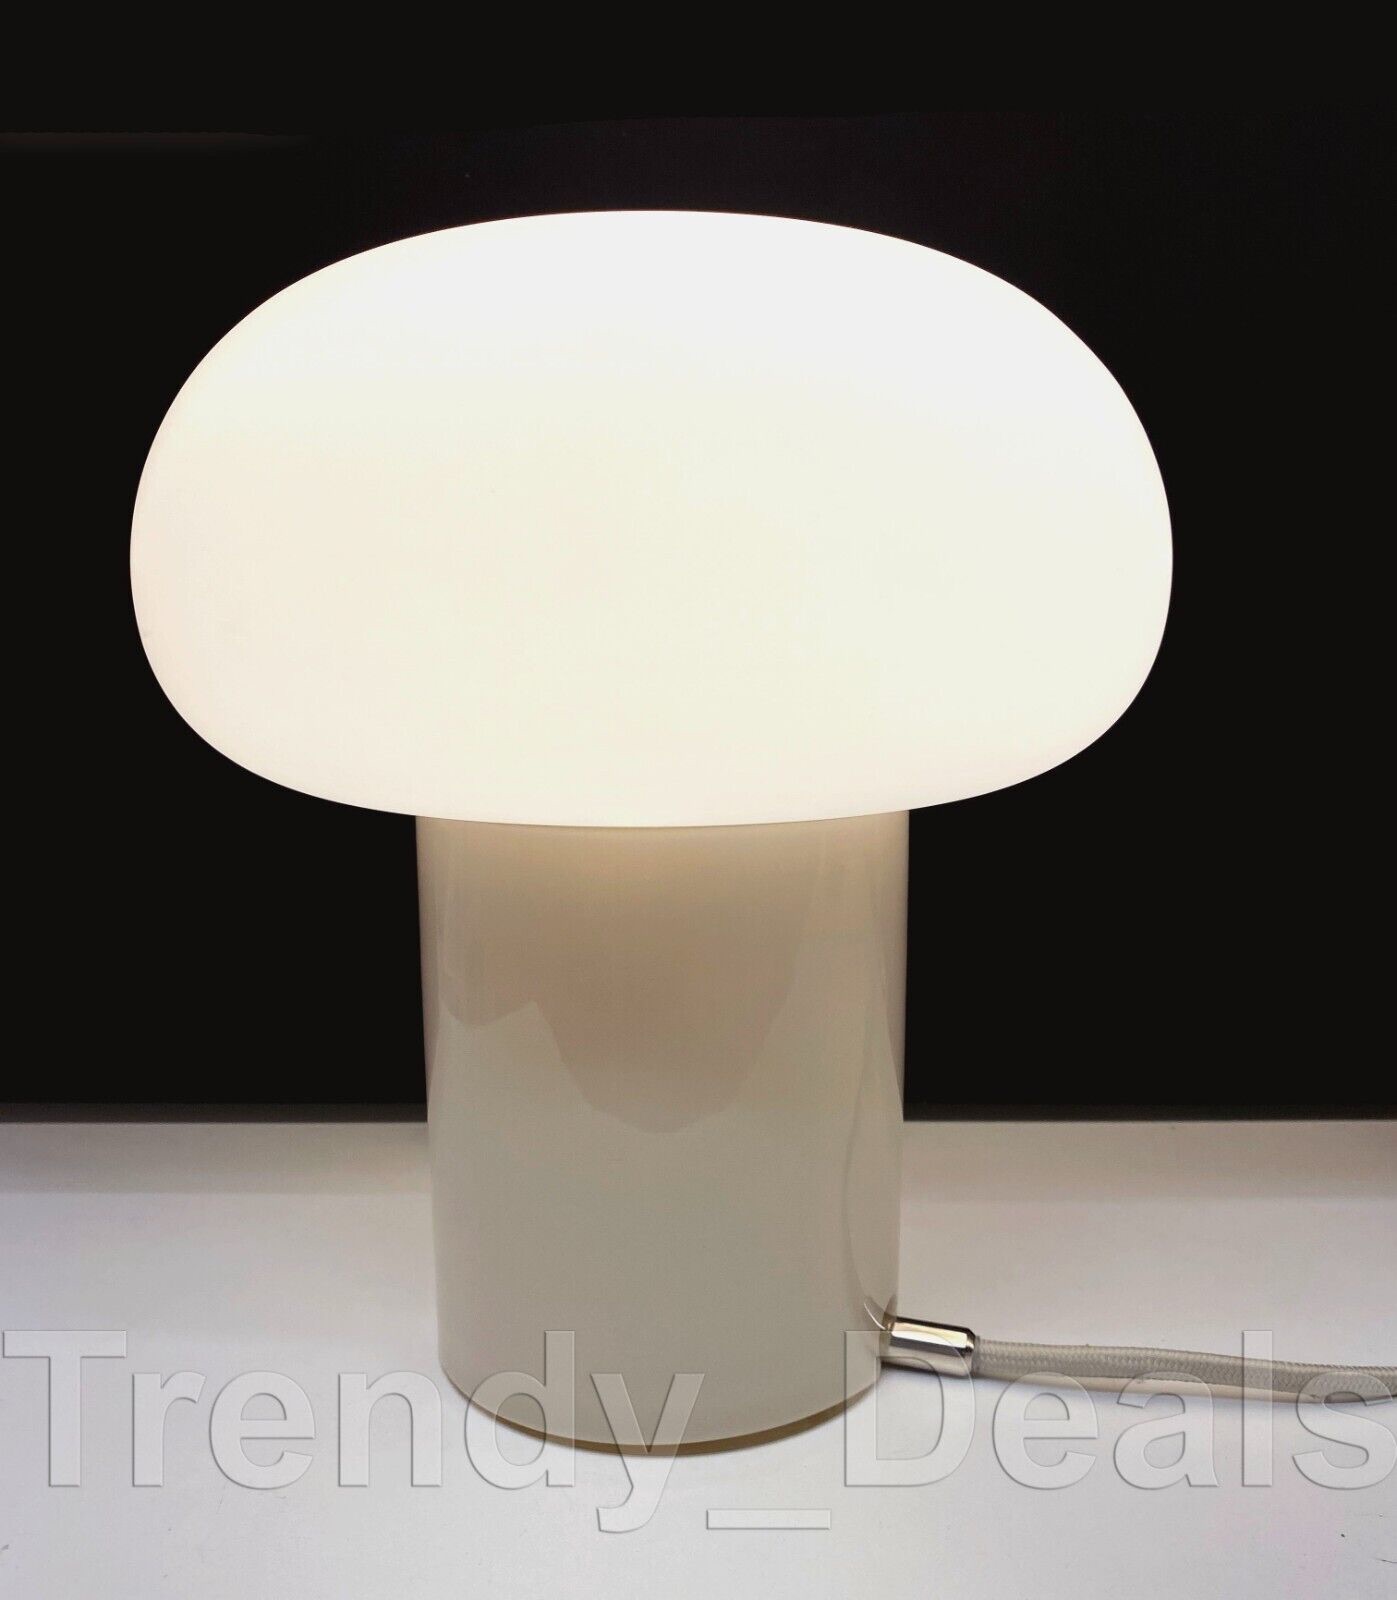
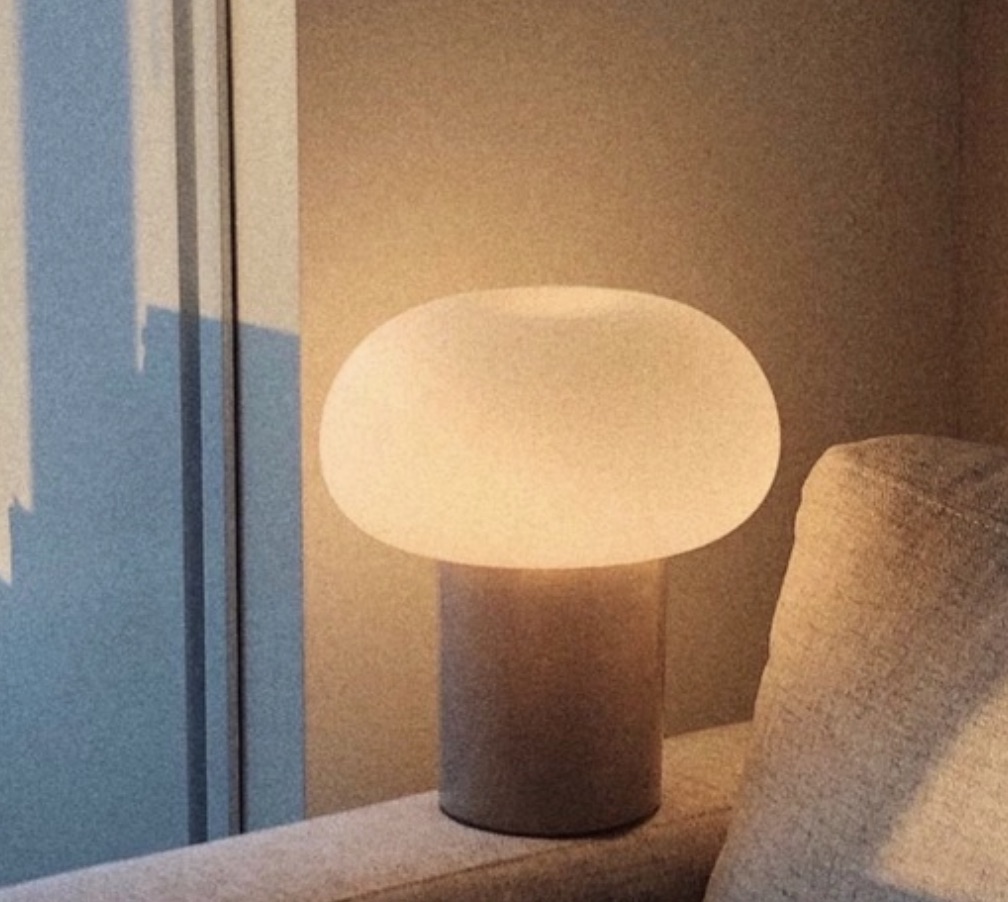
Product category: misc
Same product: yes